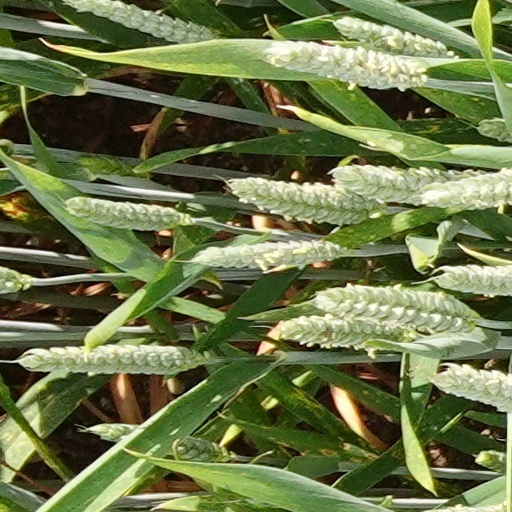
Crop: wheat